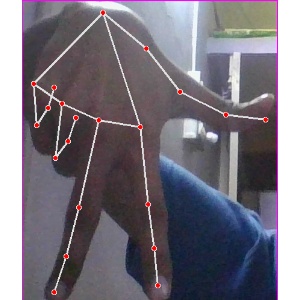
अक्षर: ग